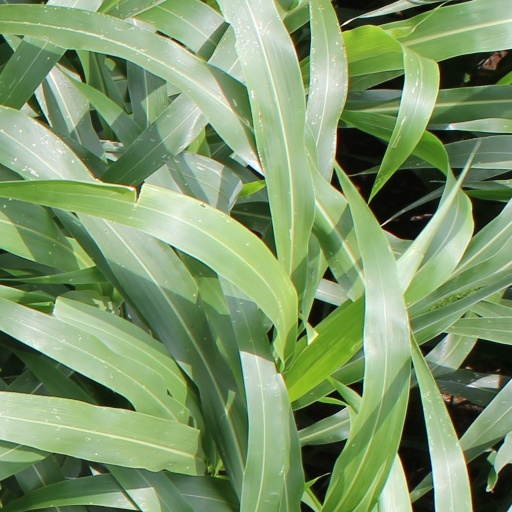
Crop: sorghum